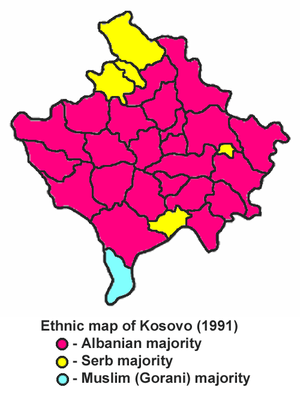
Cet article présente les faits saillants de l'histoire du Kosovo, un territoire au statut contesté situé en Europe du Sud dans les Balkans.